Wedding of Princess Elizabeth and Philip Mountbatten

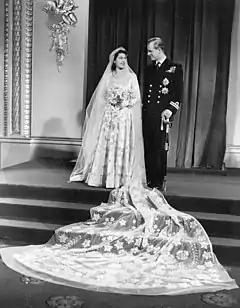
Princess Elizabeth and Philip Mountbatten after their wedding

The wedding of Princess Elizabeth and Philip Mountbatten (later Queen Elizabeth II and Prince Philip, Duke of Edinburgh) took place on Thursday 20 November 1947 at Westminster Abbey in London, United Kingdom. The bride was the elder daughter of King George VI and Queen Elizabeth (later the Queen Mother) as well as the heir presumptive to the British throne. Although Philip was born a prince of Greece and Denmark, he stopped using these foreign titles on his adoption of British nationality four months before the announcement of their marriage. On the morning of the wedding, he was made Duke of Edinburgh, Earl of Merioneth and Baron Greenwich.